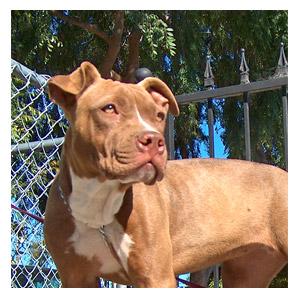
Animal: dog
Breed: american_pit_bull_terrier